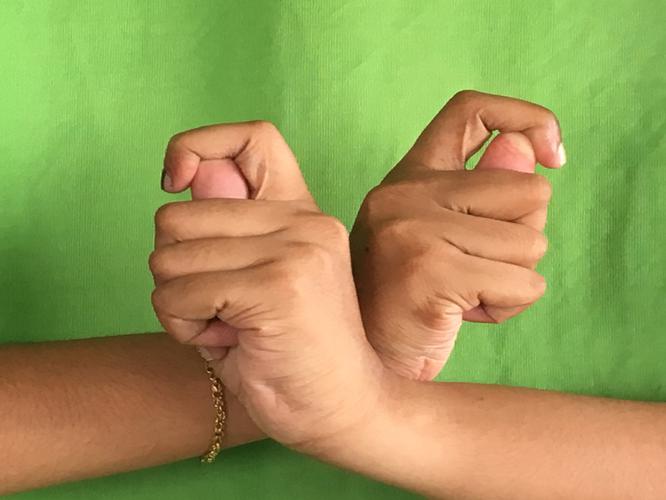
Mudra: Berunda
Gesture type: double_hand